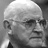
Emotion: neutral